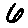
Label: 6